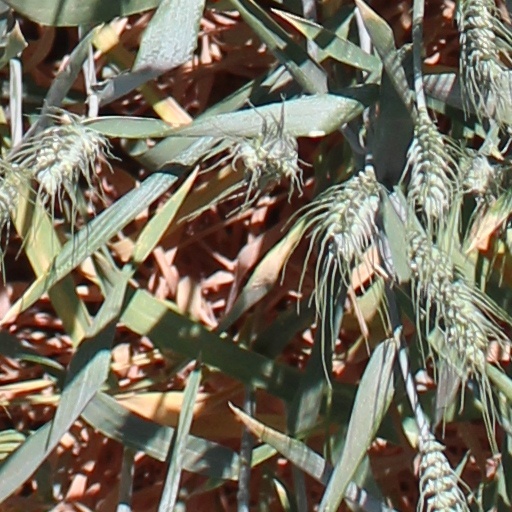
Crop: wheat